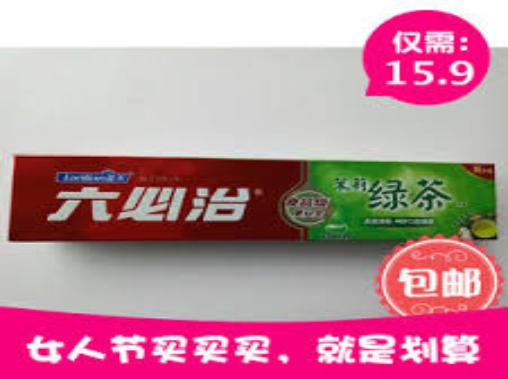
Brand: lantianliubizhi
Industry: Necessities